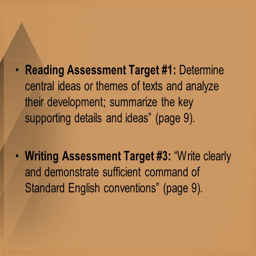
variety stores business # : determine central ideas or themes of texts and analyze their development ; summarize the key supporting details and ideas .